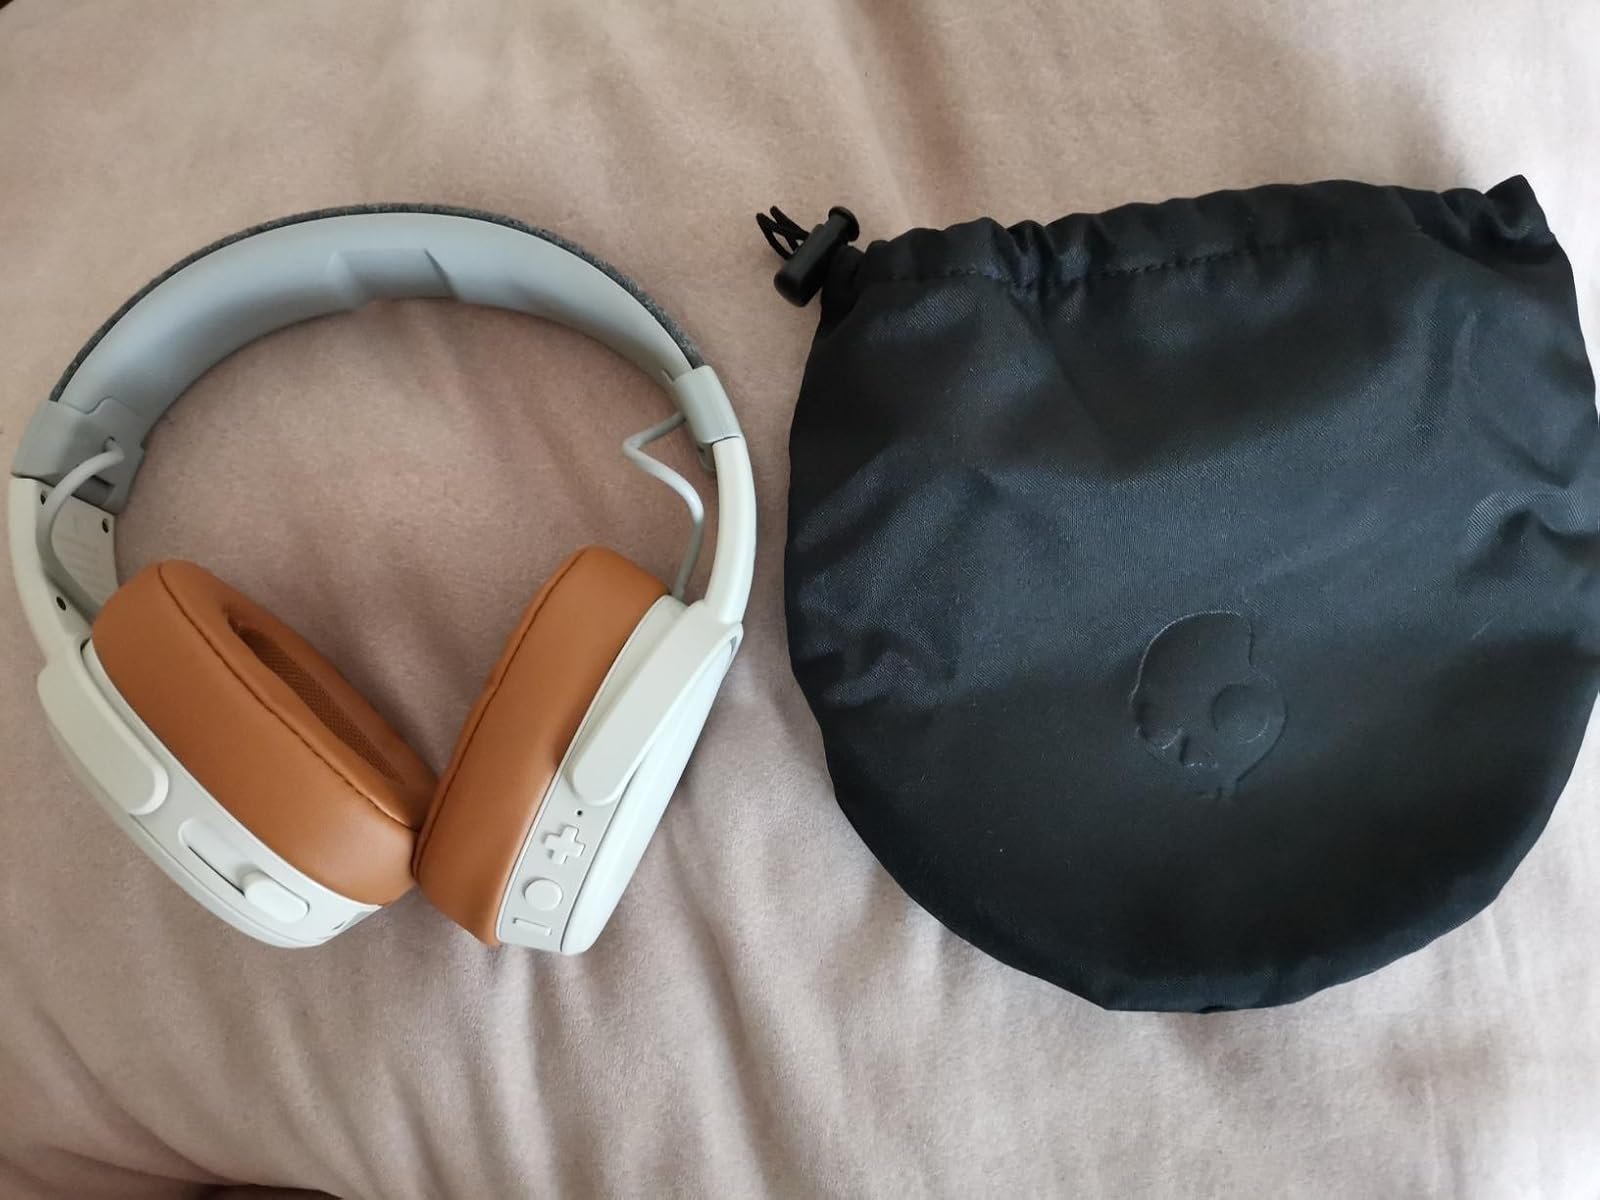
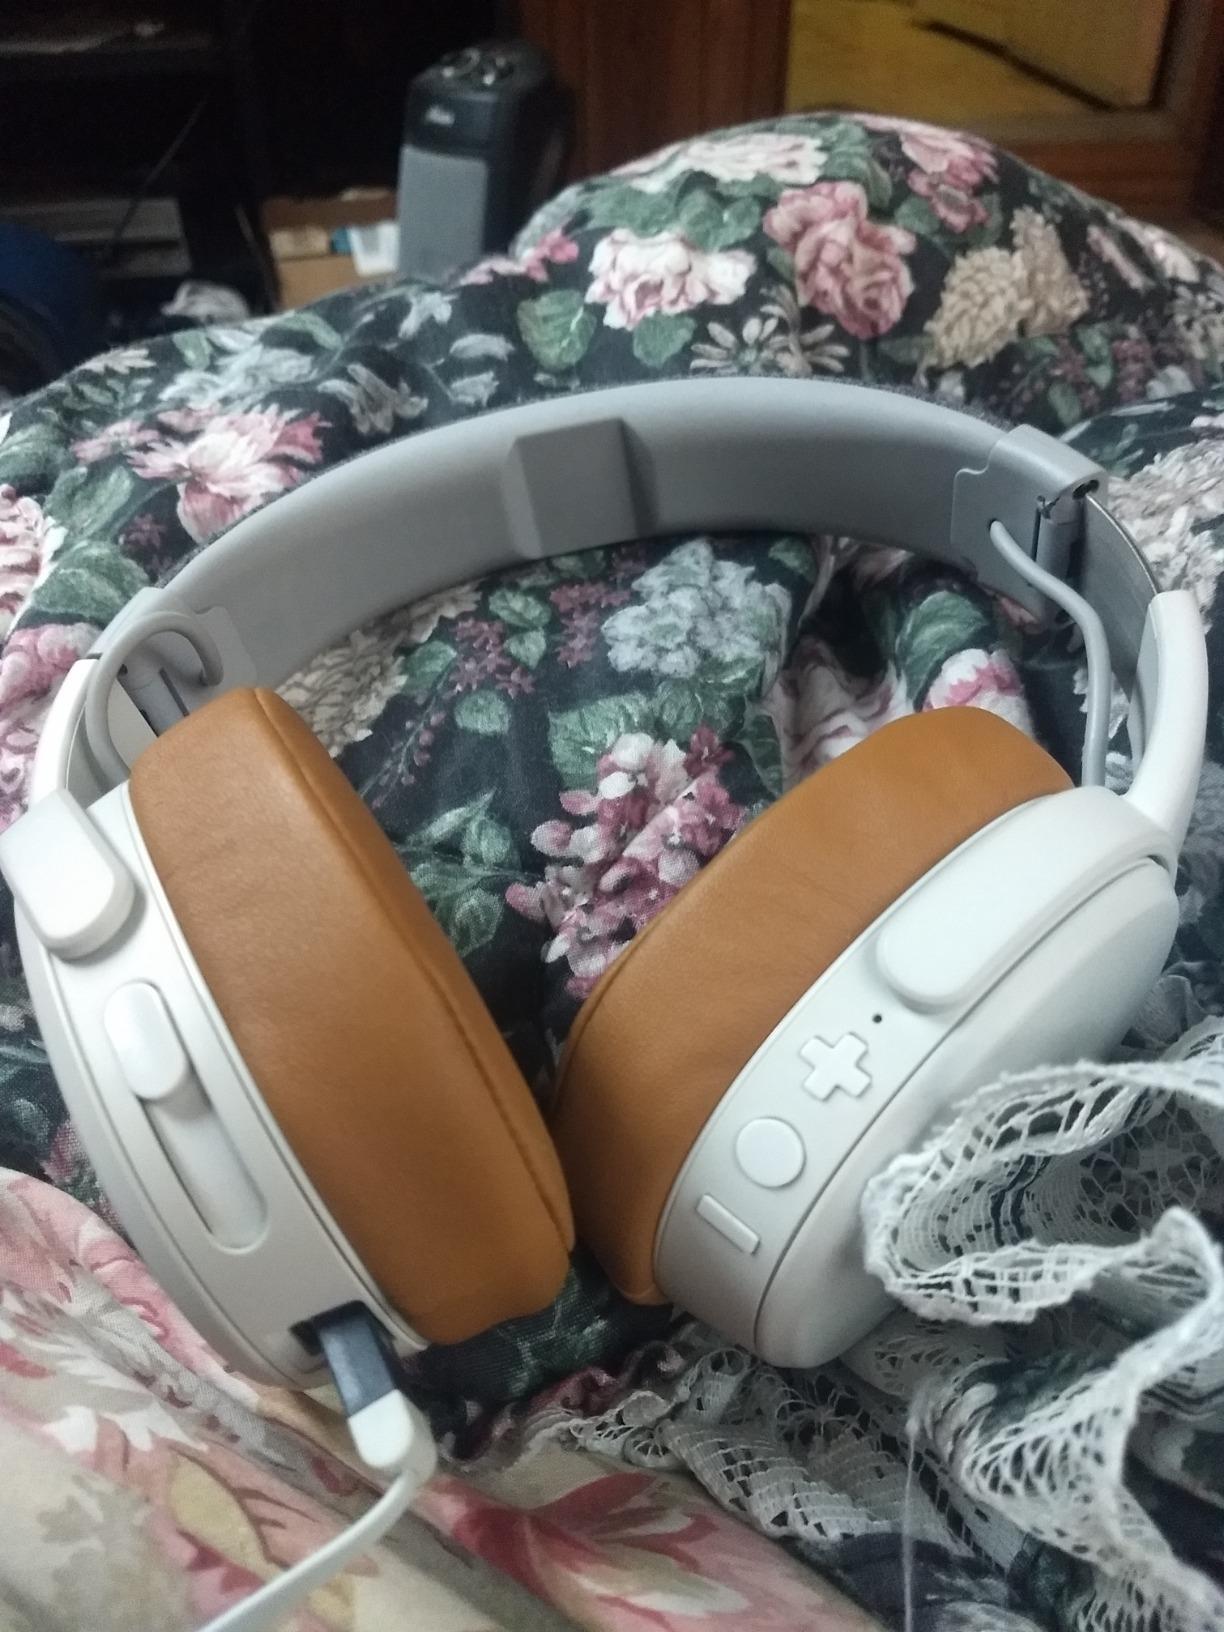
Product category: headphones
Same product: yes